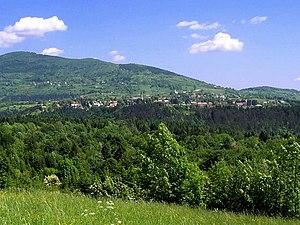
Vrbovsko est une ville située dans le comitat de Primorje-Gorski Kotar en Croatie. Au recensement de 2001, la municipalité comptait 6 047 habitants, dont 57,25 % de Croates et 36,23 % de Serbes. La ville de Vrbovsko proprement dite comptait 1 894 habitants.